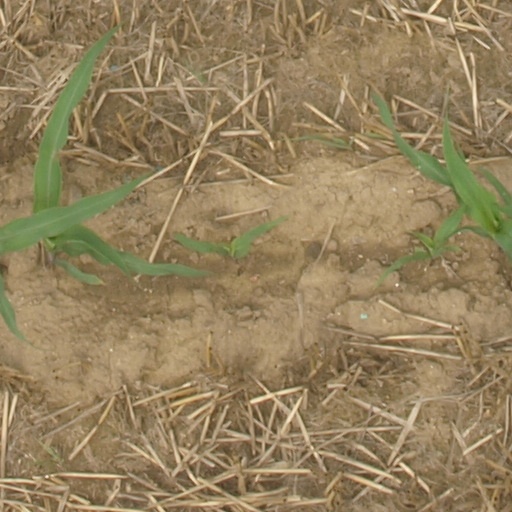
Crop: maize; corn